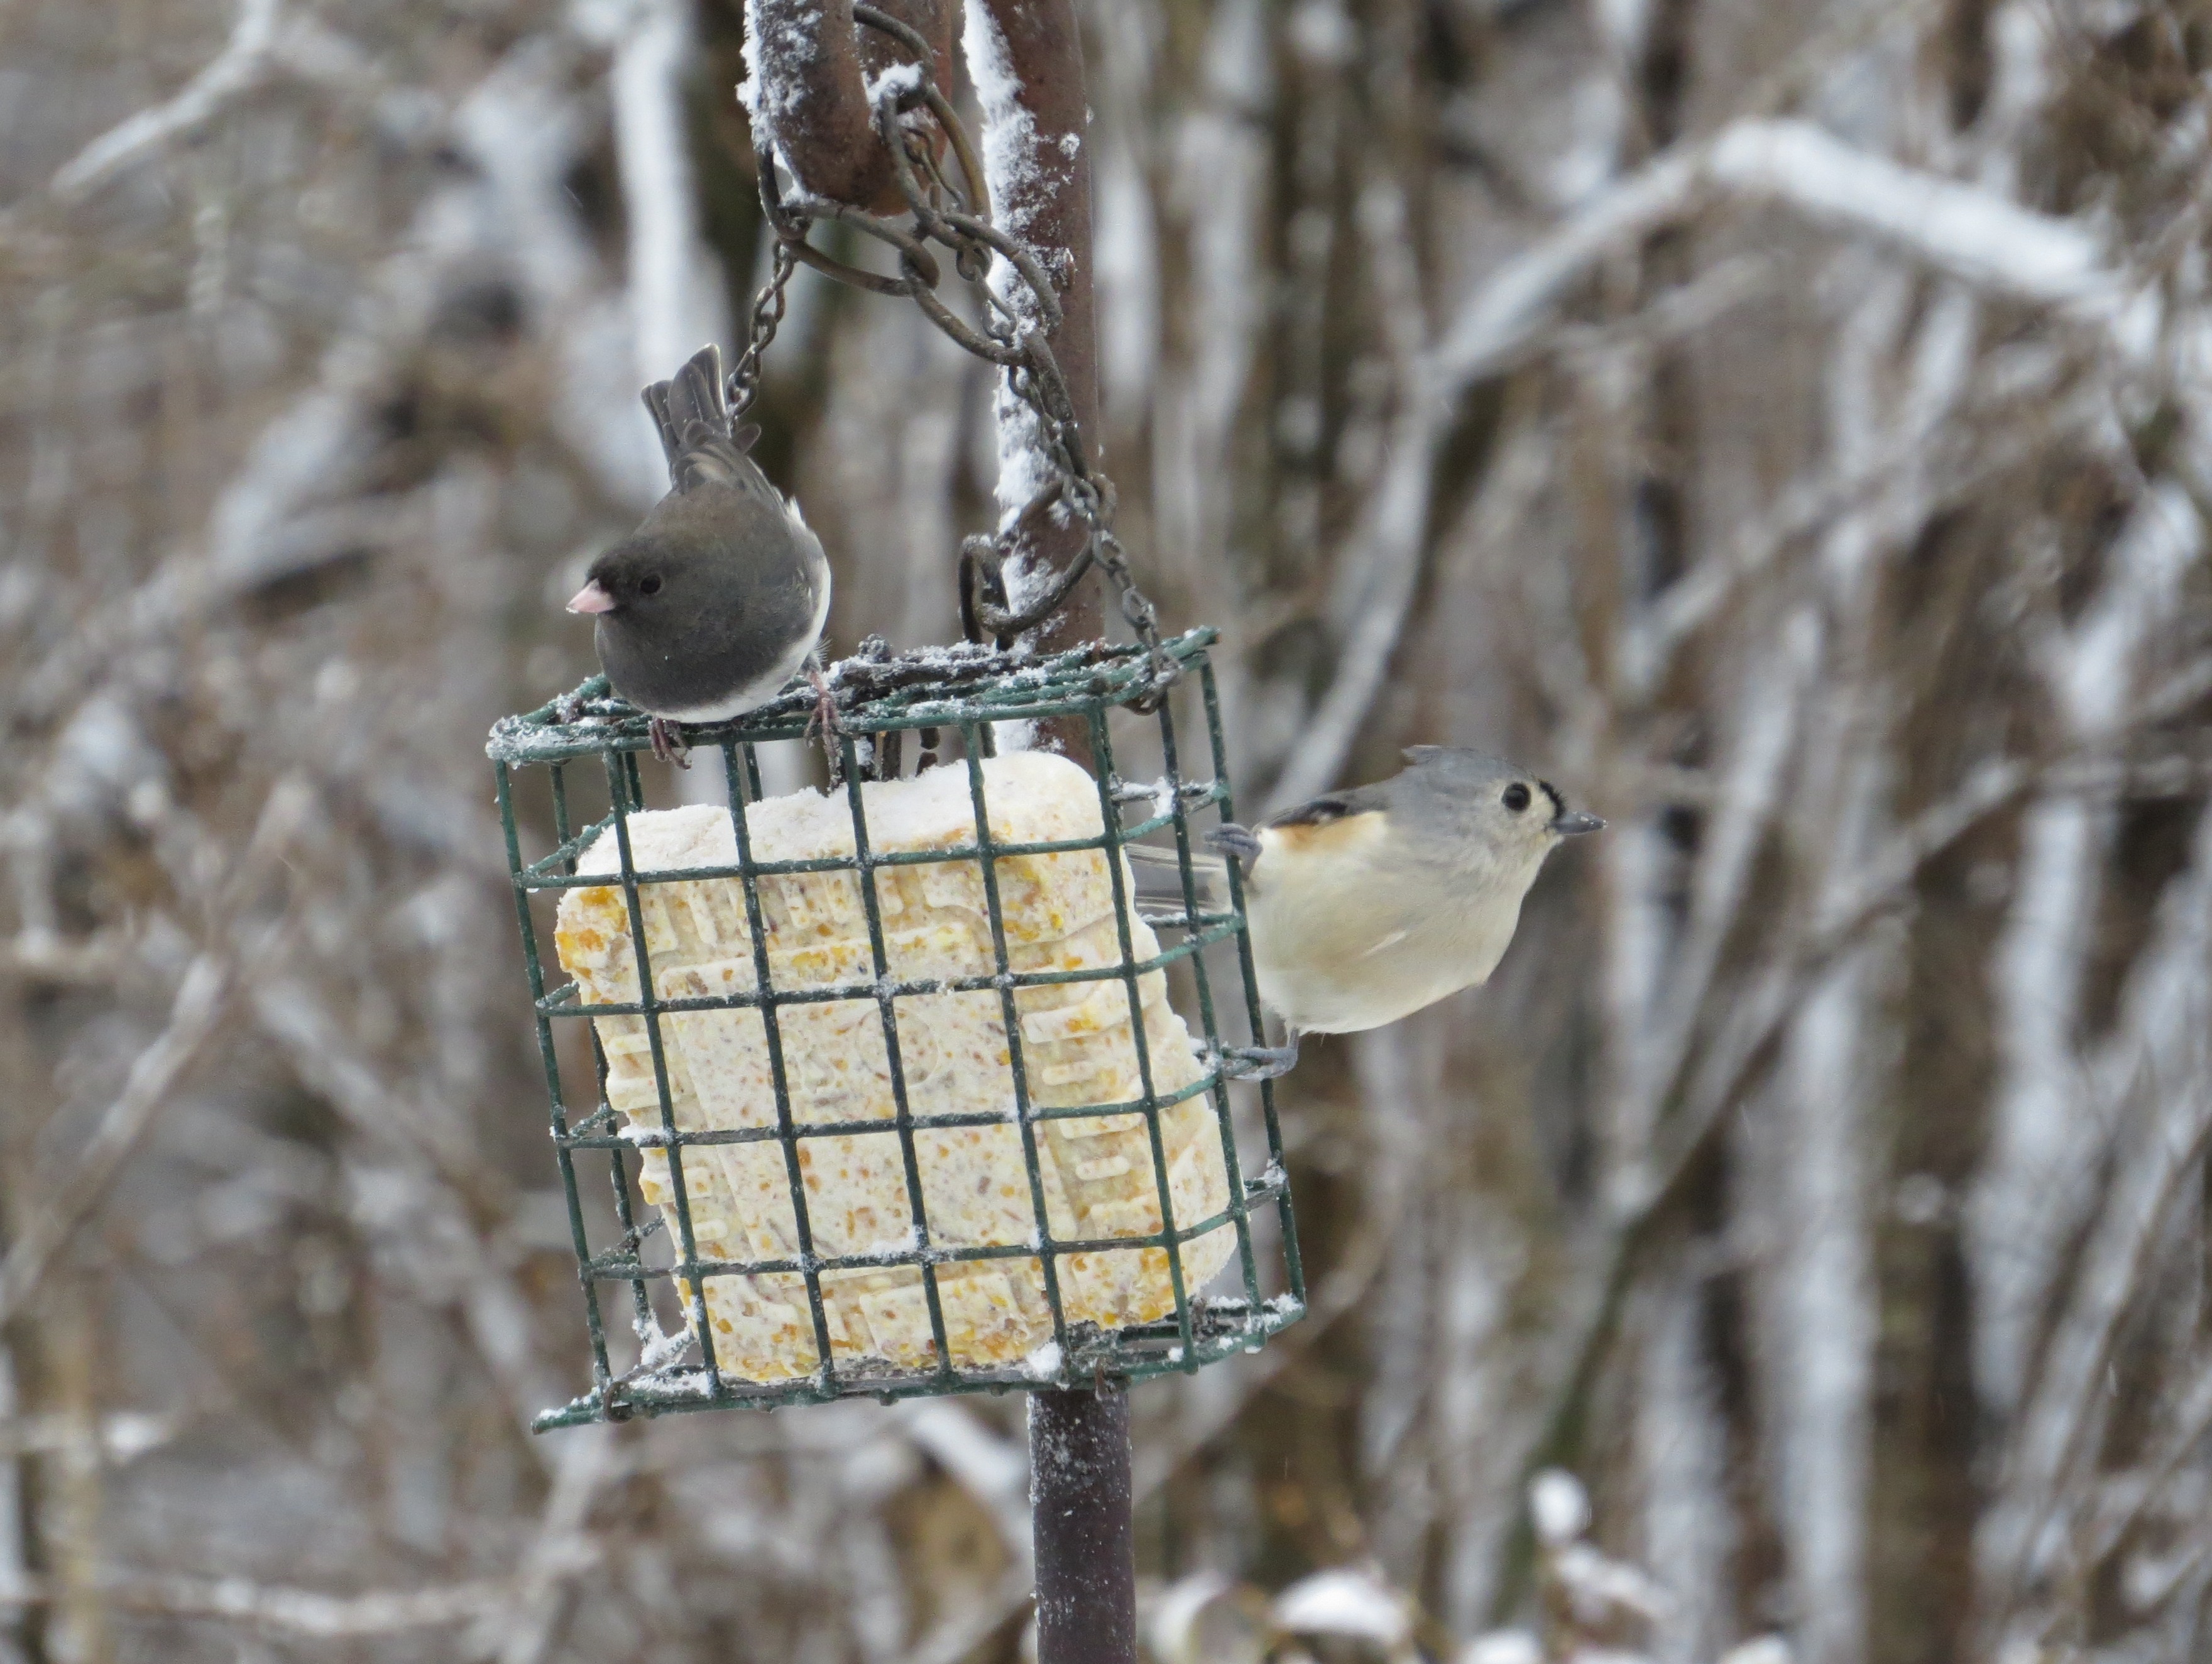
tree, nature, branch, winter, bird, beak, avian, fauna, twig, junco, perched, bird feeder, bird food, old world flycatcher, tufted titmouse, emberizidae, outdoors backyard, bird supply, backyard birds